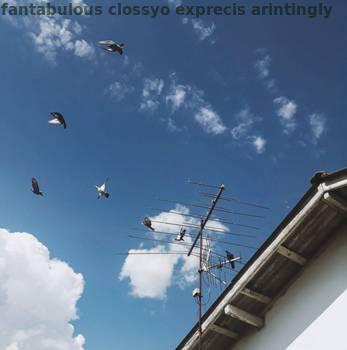
Label: Watermark